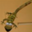
Label: lizard